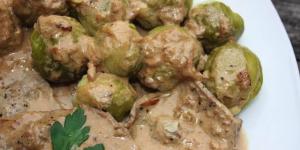
bonito almodovar